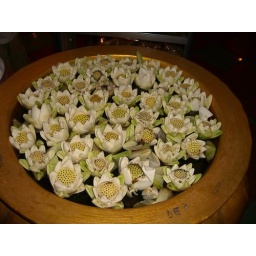
I have no idea why Cambodian like to place a pot of water and flowers in the entrance.